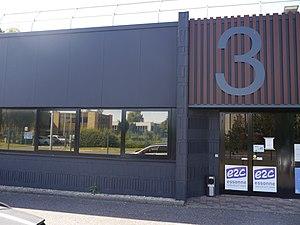
Site de l'Ecole de la 2ème chance en Essonne dans le parc d'activités de Courtaboeuf
Le Parc d'activités de Courtabœuf est un parc industriel du pôle Paris-Saclay situé à vingt-deux kilomètres au sud-ouest de Paris dans le département français de l'Essonne et la région Île-de-France, implanté sur les communes des Ulis, Villebon-sur-Yvette et Villejust.